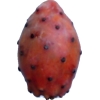
Label: cactus_fruit_red